Dhankar Lake

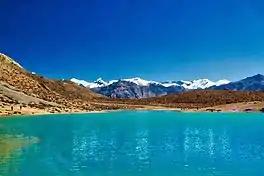
Dhankar lake

Dhankar Lake is a high-altitude lake in Spiti Valley, in the Himachal Pradesh state of India. At an elevation of , it lies above the Dhankar monastery in the Lahaul-Spiti district and can be approached by a trek from the monastery.